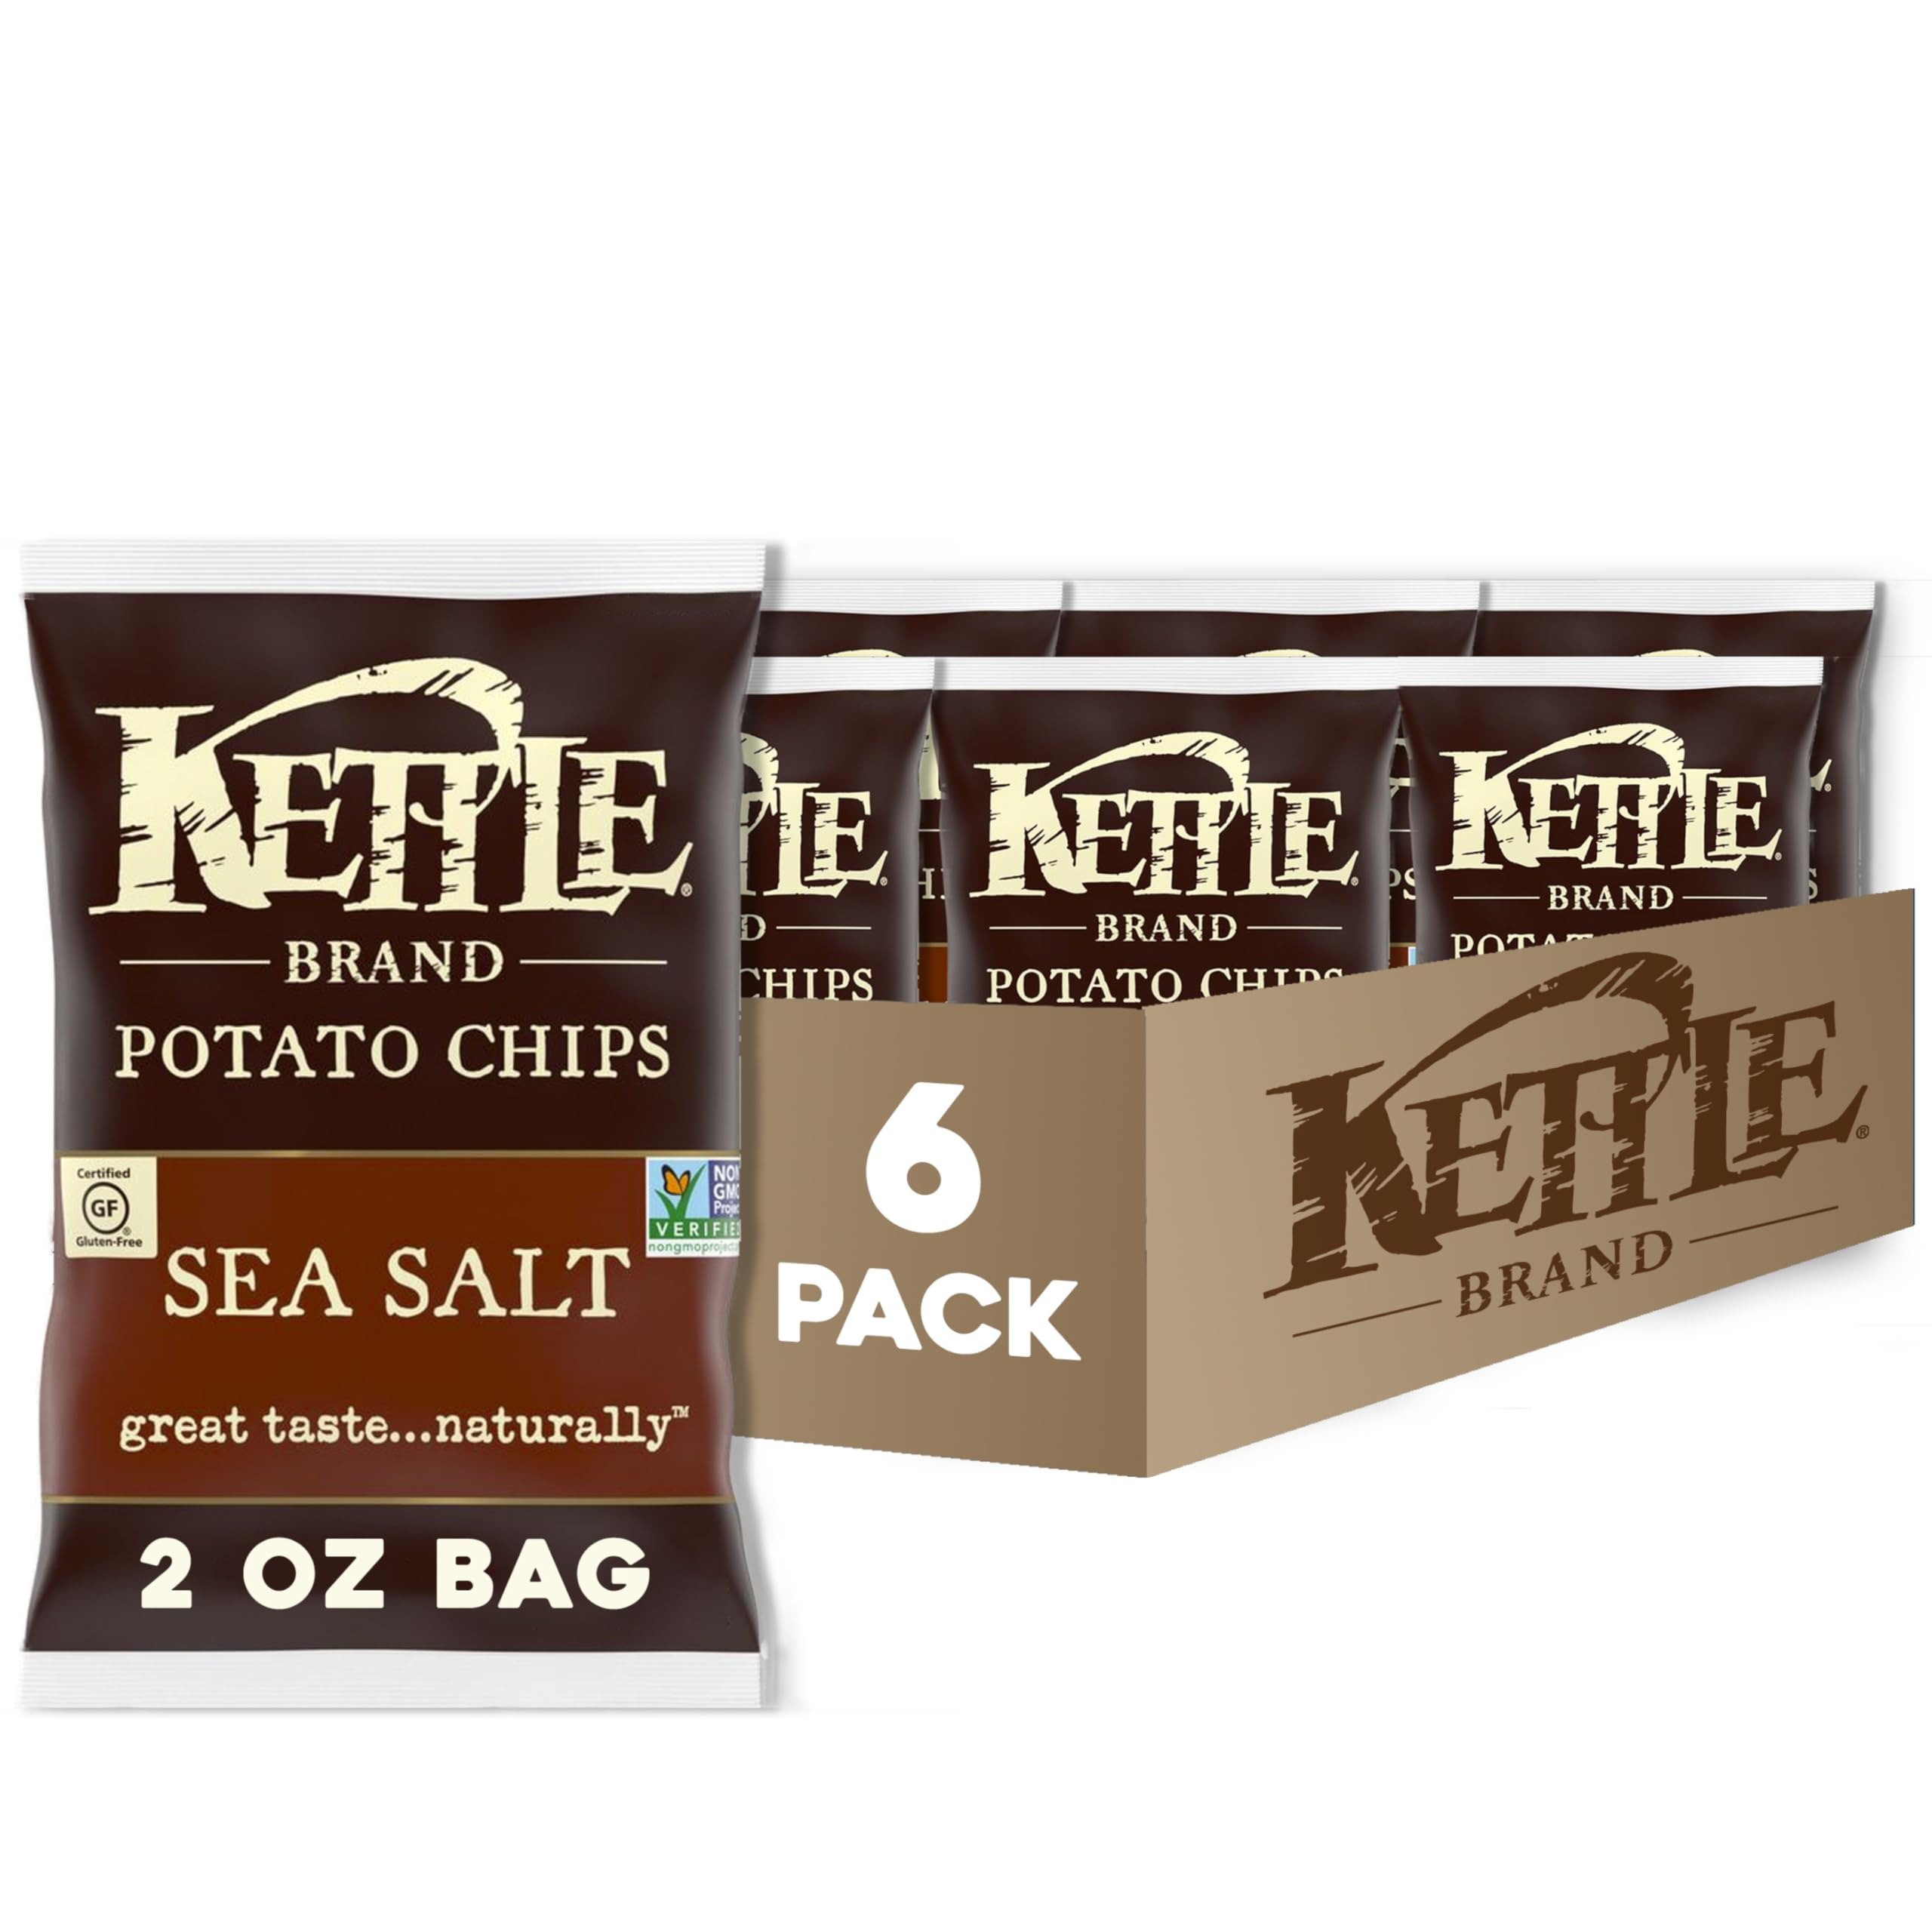
Item Name: Kettle Brand Potato Chips, Sea Salt Kettle Chips, Snack Bag, 2 Oz (Pack of 6)
Bullet Point 1: Quality ingredients: made with three ingredients: potatoes, oil, and sea salt
Bullet Point 2: Kettle-cooked: incredible-tasting potato chips with a hearty crunch
Bullet Point 3: Our natural promise: non-GMO project verified, certified gluten-free kettle chips
Bullet Point 4: Authentic recipe: simplicity at its finest made with high quality ingredients
Bullet Point 5: Individual size: 2-ounce snack bags of kettle chips are great at home or on-the-go
Bullet Point 6: Kettle brand potato chips: extra in a good way
Value: 12.0
Unit: Ounce

Price: 3.99